CSS Archer

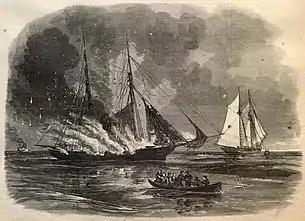
Revenue cutter "Caleb Cushing" torched. The "Caleb Cushing" was a ship captured by the CSS "Archer".

CSS "Archer" was originally a fishing schooner captured by the Confederate cruiser CSS "Tacony" during the American Civil War and converted into a Confederate cruiser for commerce raiding.